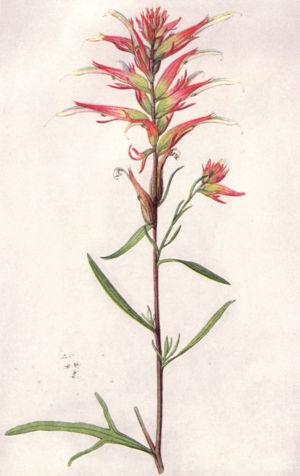
Castilleja linariifolia est une plante vivace que l’on trouve au centre et à l’ouest des États-Unis.